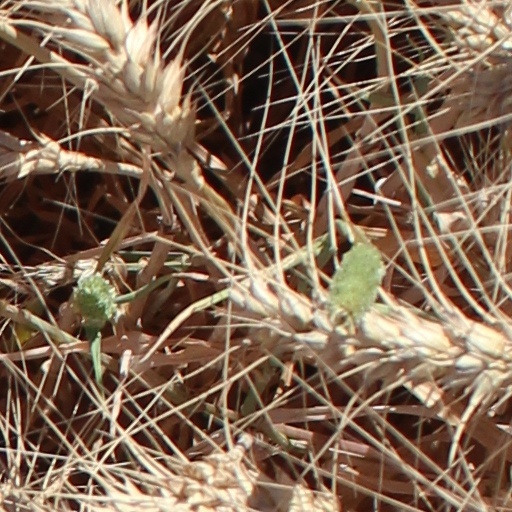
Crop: wheat